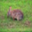
Label: rabbit